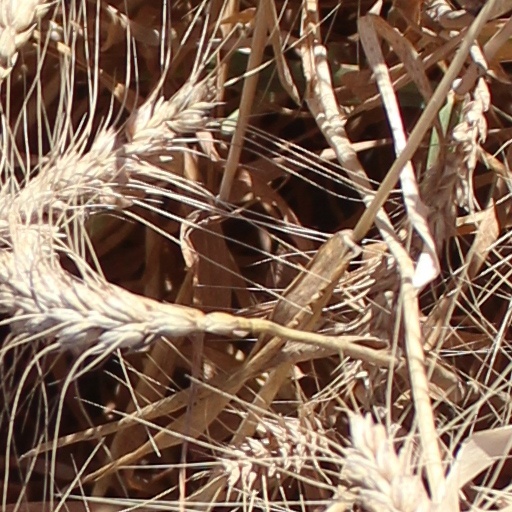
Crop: wheat